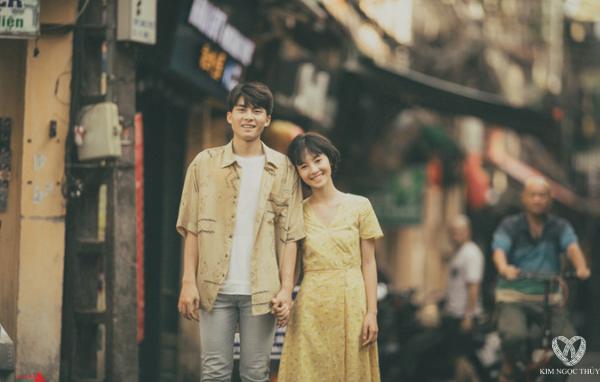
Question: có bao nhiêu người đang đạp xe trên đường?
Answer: có một người đang đạp xe trên đường